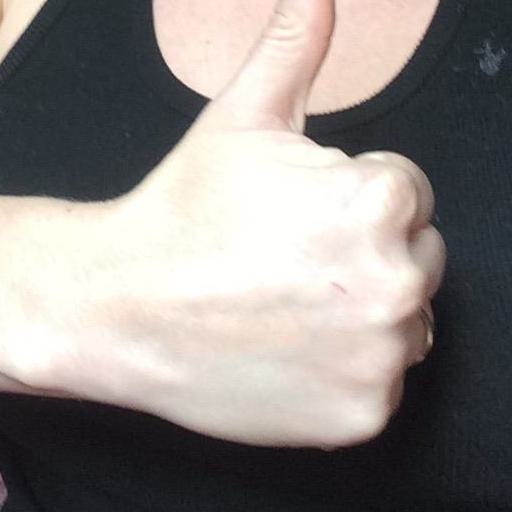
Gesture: like